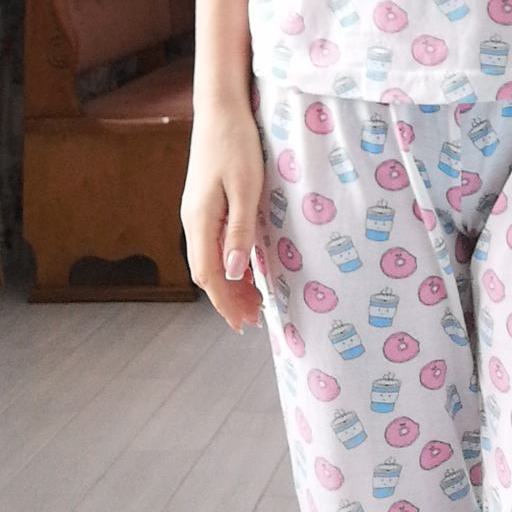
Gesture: no_gesture